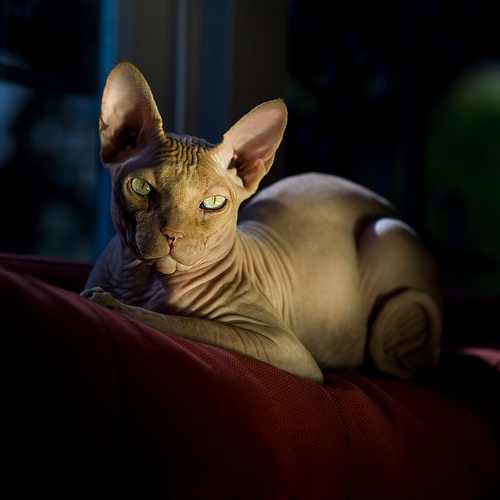
Animal: cat
Breed: sphynx